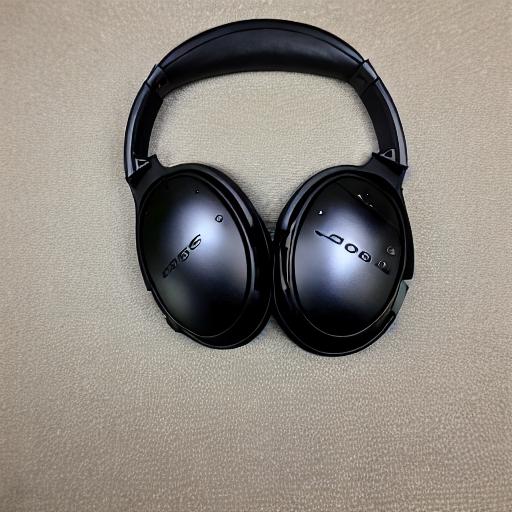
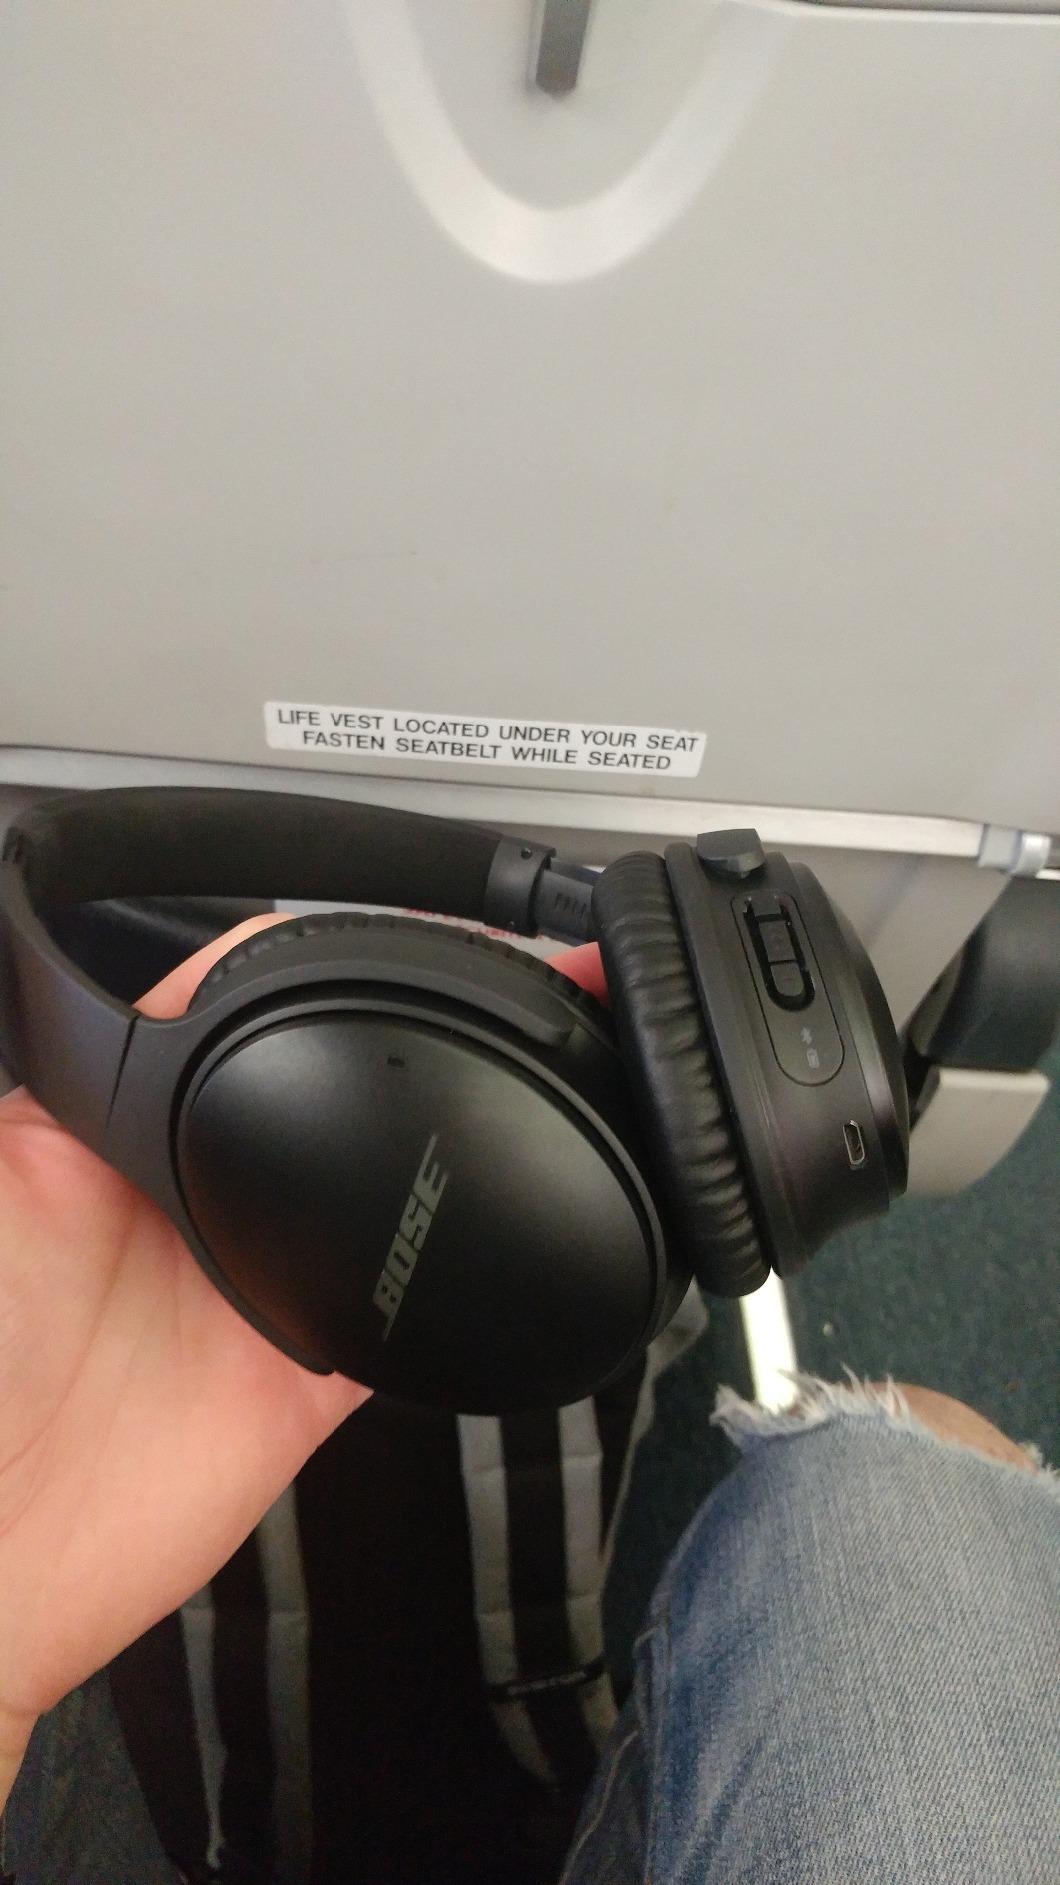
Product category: headphones
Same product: no